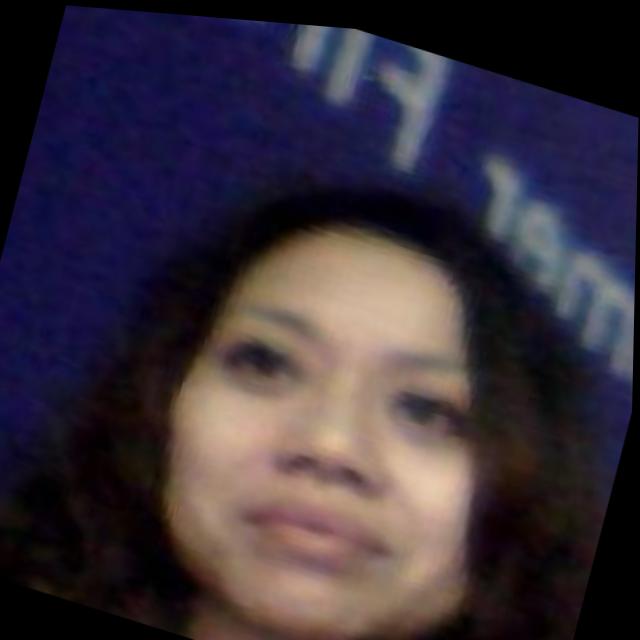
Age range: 21-44